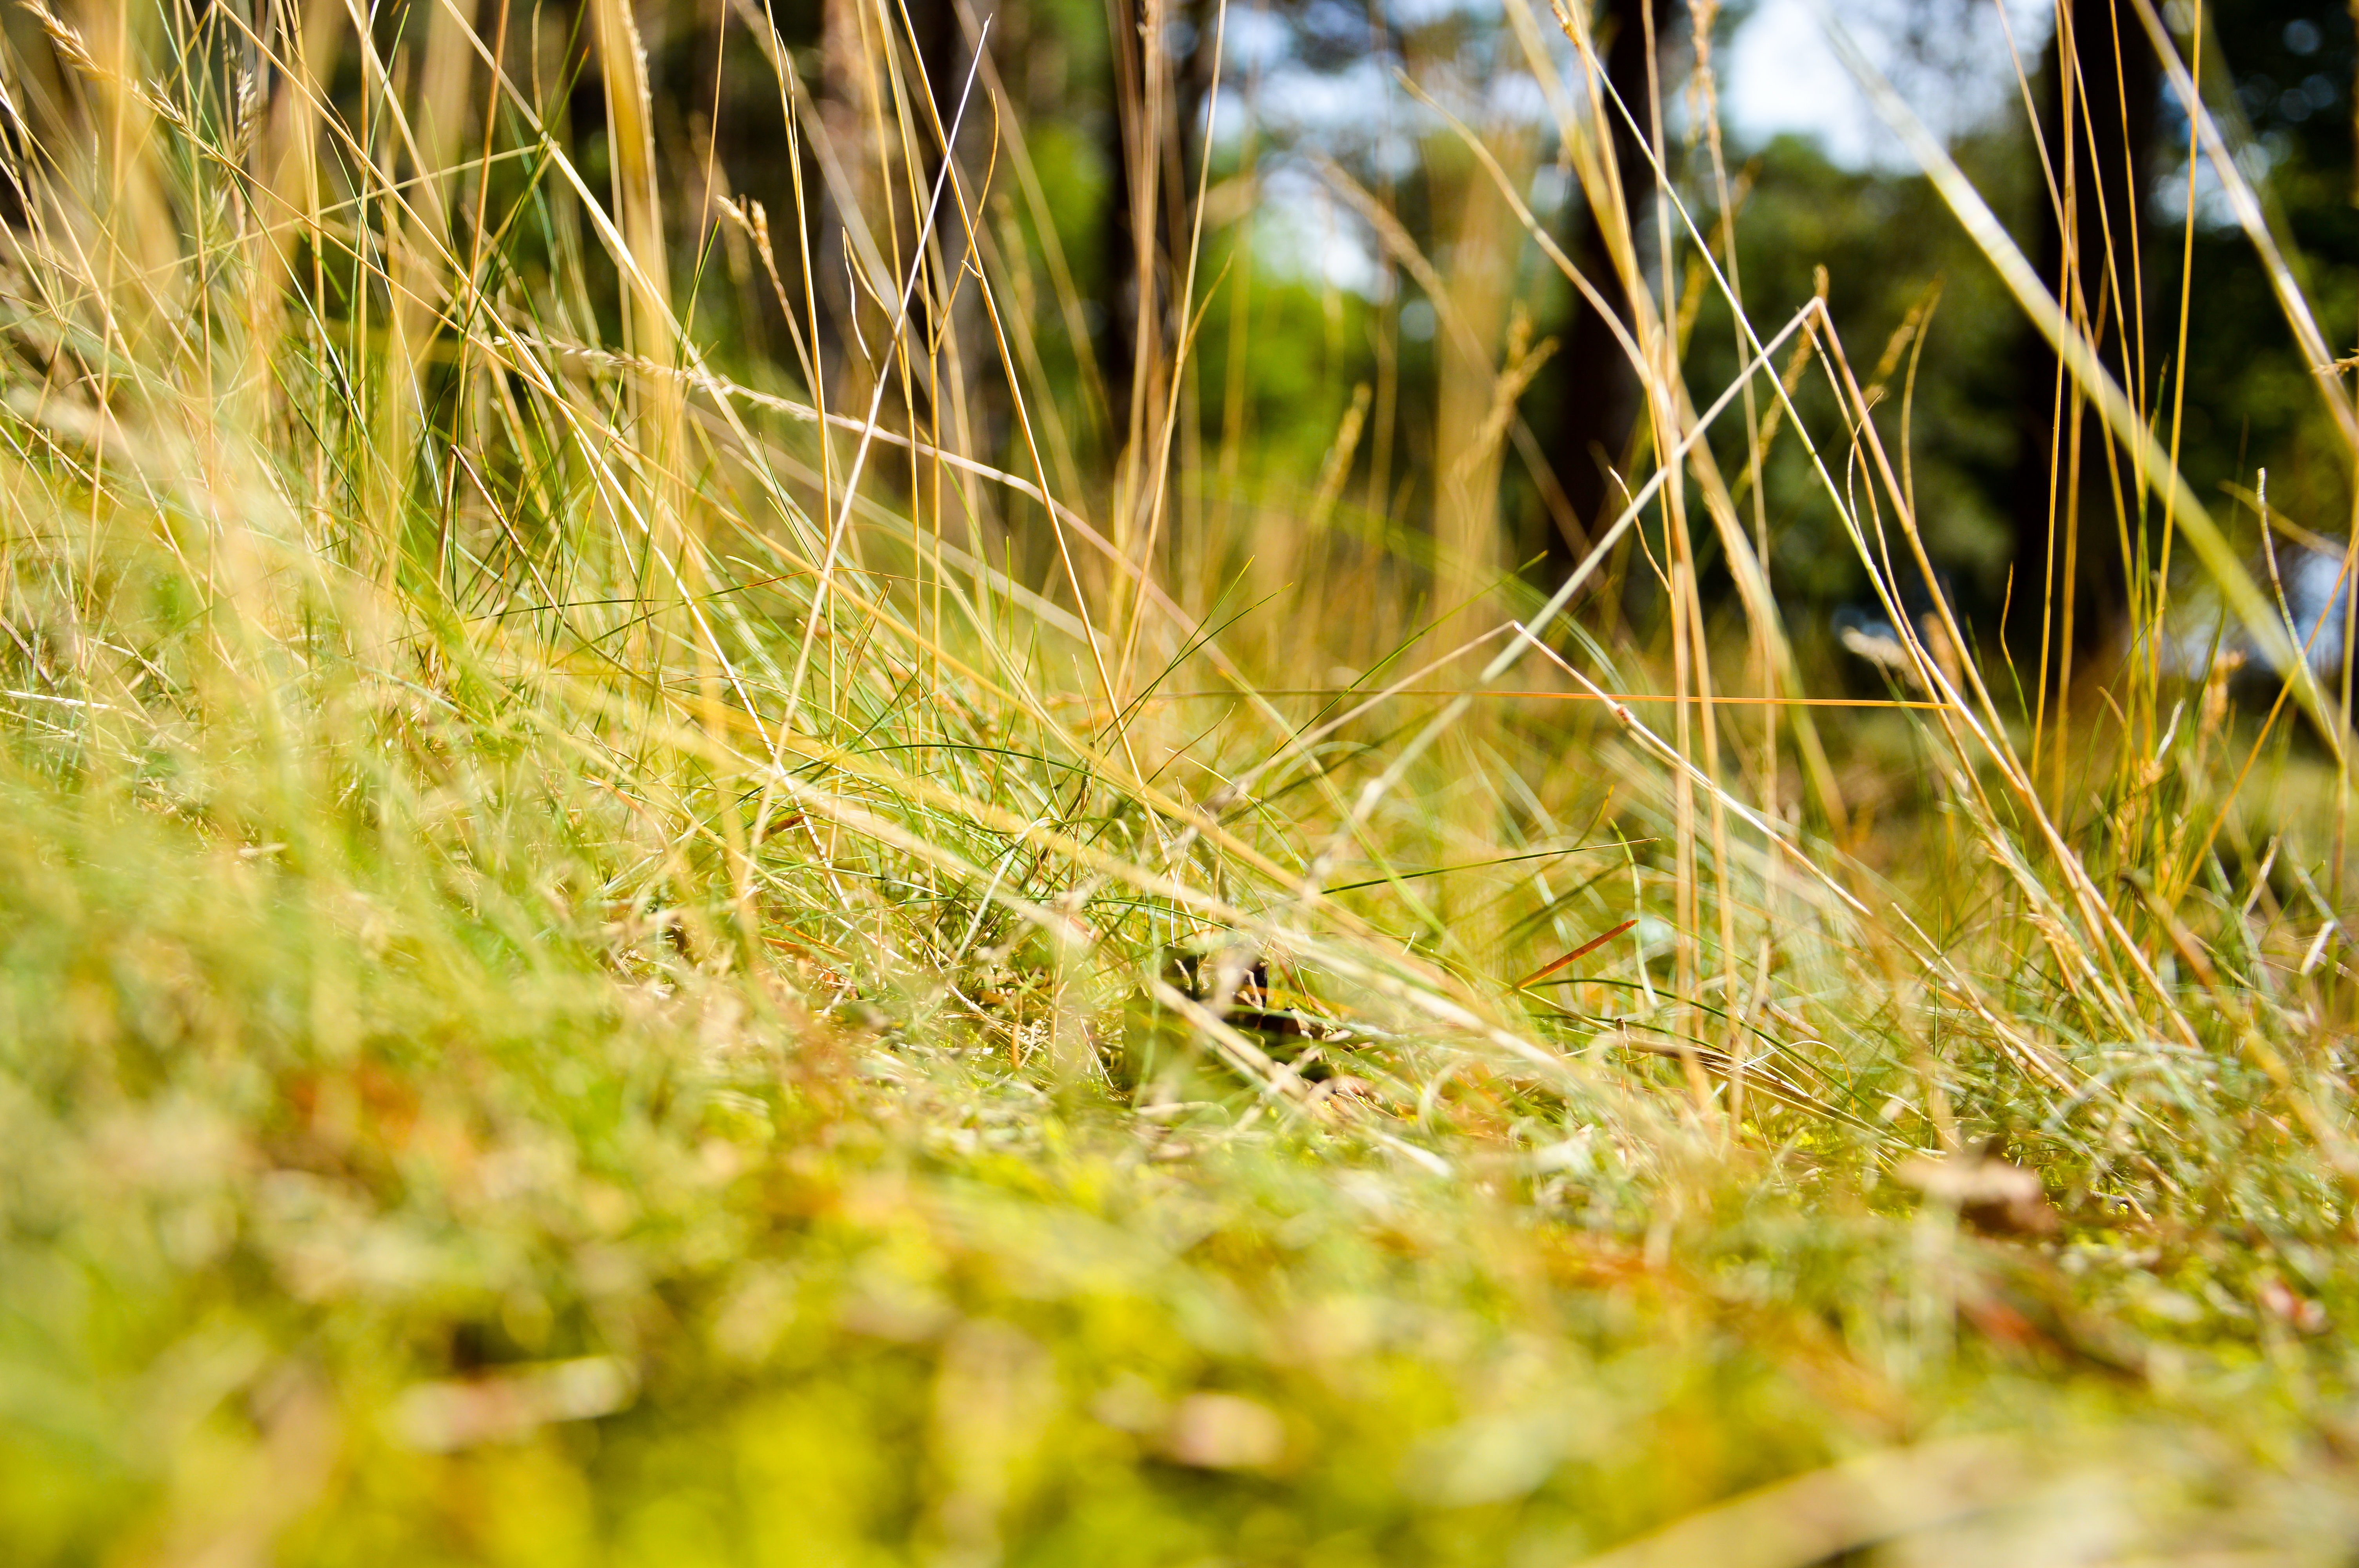
nature, forest, grass, branch, plant, field, farm, lawn, meadow, prairie, countryside, sunlight, leaf, flower, summer, wildlife, spring, green, natural, autumn, flora, dry grass, grassland, wetland, woodland, habitat, ecosystem, macro photography, grass field, natural environment, grass family